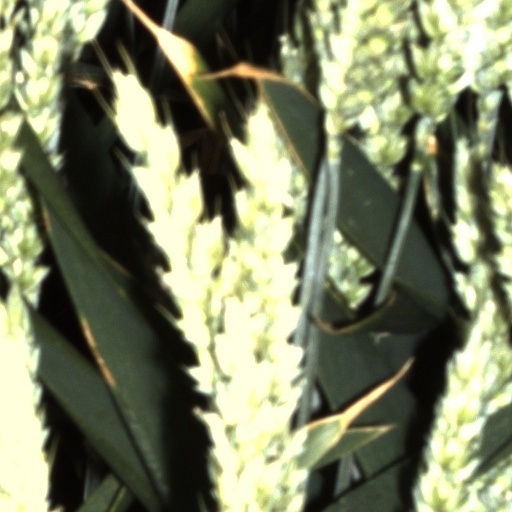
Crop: wheat